Geevarghese Panicker

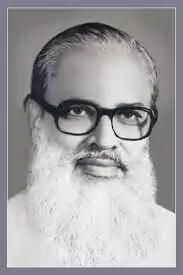
Fr. C.T Geevarghese Panicker

Geevarghese Panicker (1924–2008) was a priest, teacher, guide, and educationalist of Syro-Malankara Catholic Church.